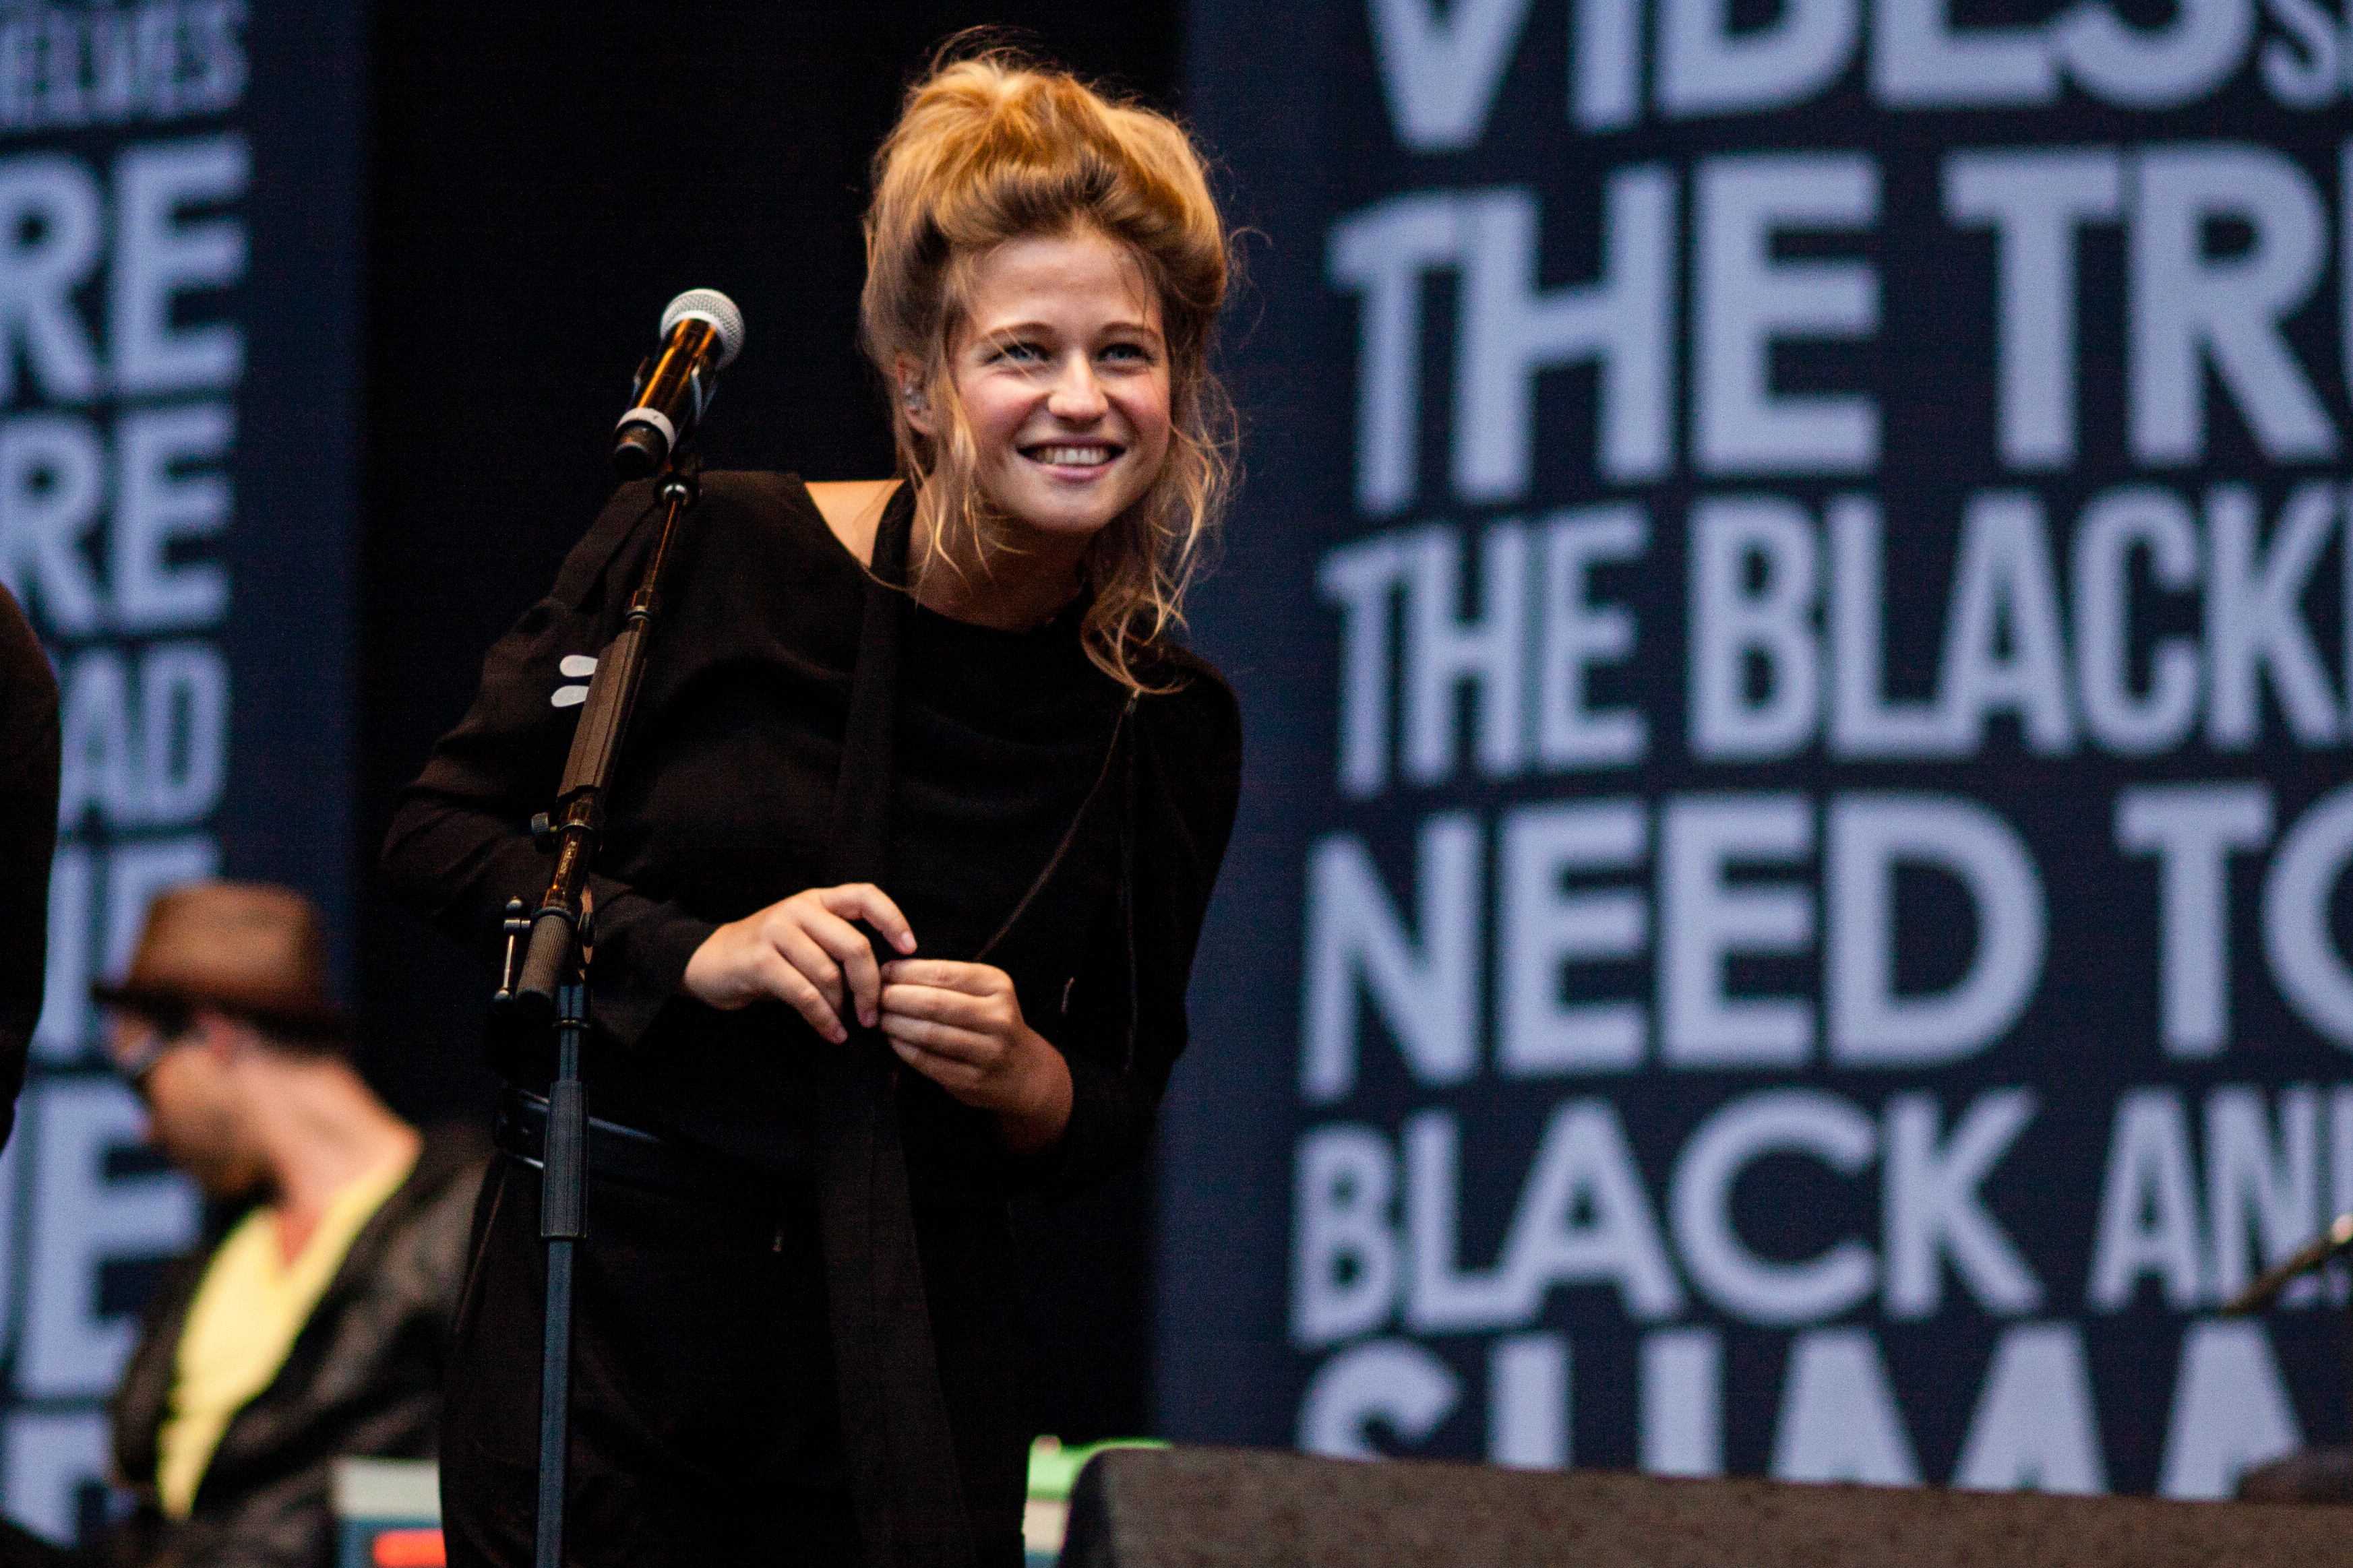
music, concert, live, canon, musician, festival, 40d, 2012, dour, dour2012, sue, selah, selahsue, performance, singing, speech